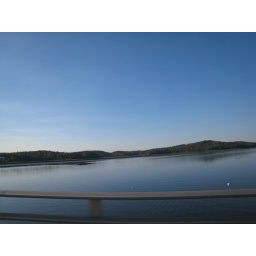
view of the water from the car in wiscasset, maine